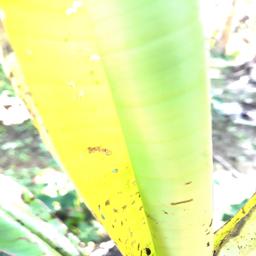
Label: BANANA APHIDS